Raymond Jeanloz

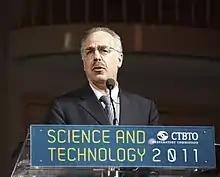
Jeanloz in 2011

Raymond Jeanloz is a professor of Earth and planetary science (EPS) and Astronomy at the University of California, Berkeley. Educated at the California Institute of Technology, Amherst College and at Deep Springs College, his research contributions have been fundamental to understanding of the composition of the Earth and the behavior of materials under high temperatures and pressures. Jeanloz has created tools and experiments that enable him to recreate and study deep interior conditions in a laboratory setting, He is working with colleagues to investigate the conditions inside supergiant exoplanets.